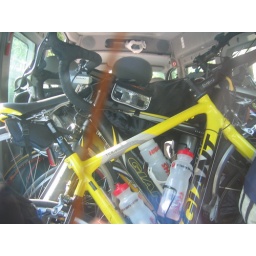
bikes in the van